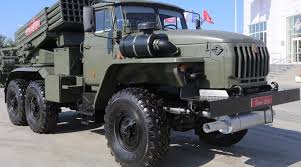
Label: Tornado